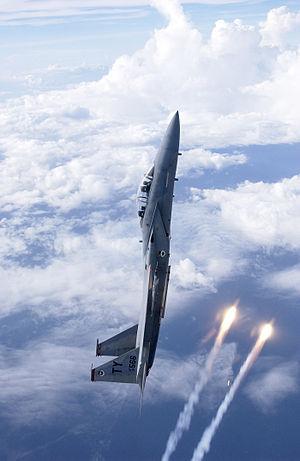
Avion de chasse F15-D envoyant des leurres thermiques. L'avion appartient à la 325e escadrille de Tyndall (Floride). Cette photo a été publiée en 4e de couverture du numéro de mars/avril 2007 de Torch Magazine, une publication de l'US Air Force centrée sur des problématiques de sécurité.